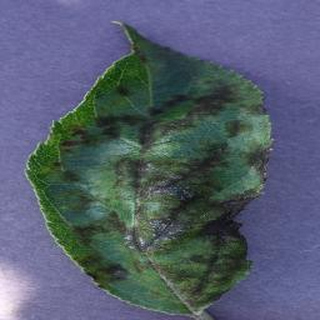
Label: apple_apple_scab